Porfirio Lobo Sosa

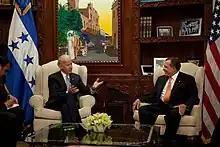
Sosa with U.S. Vice President Joe Biden in Tegucigalpa, 6 March 2012

President Lobo dismantled Manuel Zelaya's social reforms in favour of a more liberal economic policy: derogation of Decree 18–2008, which gave land to peasants, suspension of the minimum wage, adoption of the Temporary Employment Law (which allows workers to be hired "by the hour", thus preventing their possible unionisation and access to social rights), reform of the status of teachers and partial privatisation of education, and a law on the concession of natural resources, which allows resources such as water to be auctioned off.